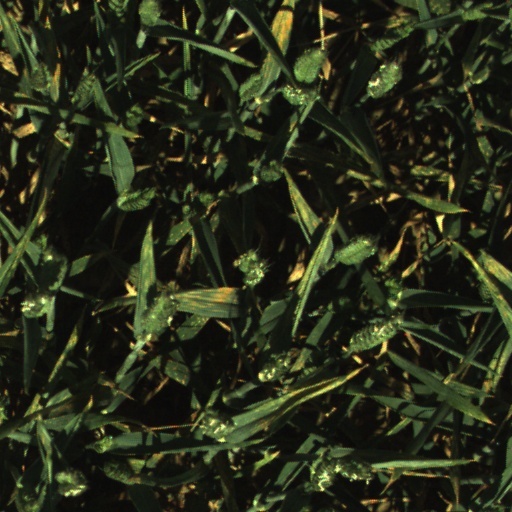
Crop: wheat